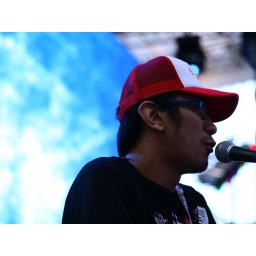
man under blue sky